Rio Rattler

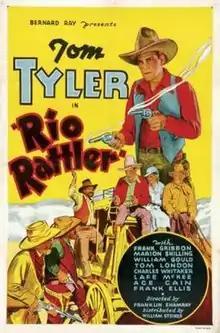
Theatrical release poster

Rio Rattler is a 1935 American Western film directed by Bernard B. Ray.